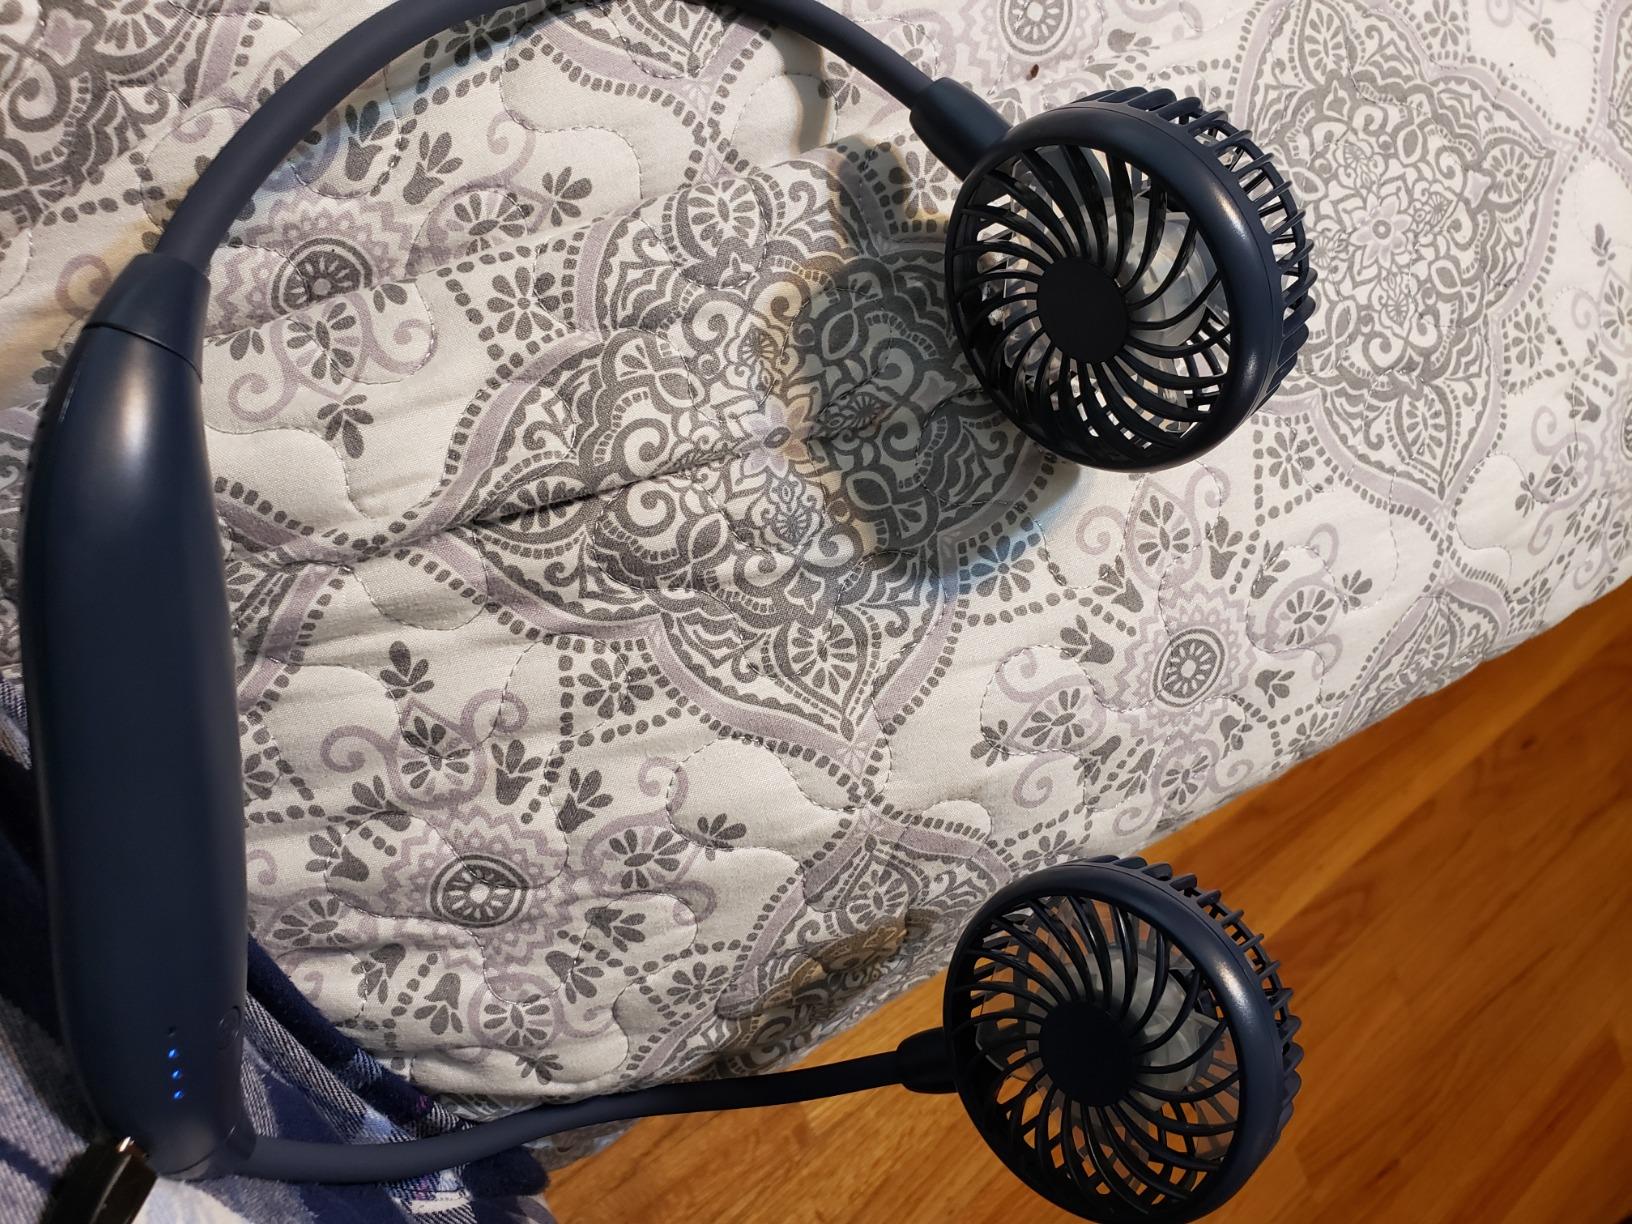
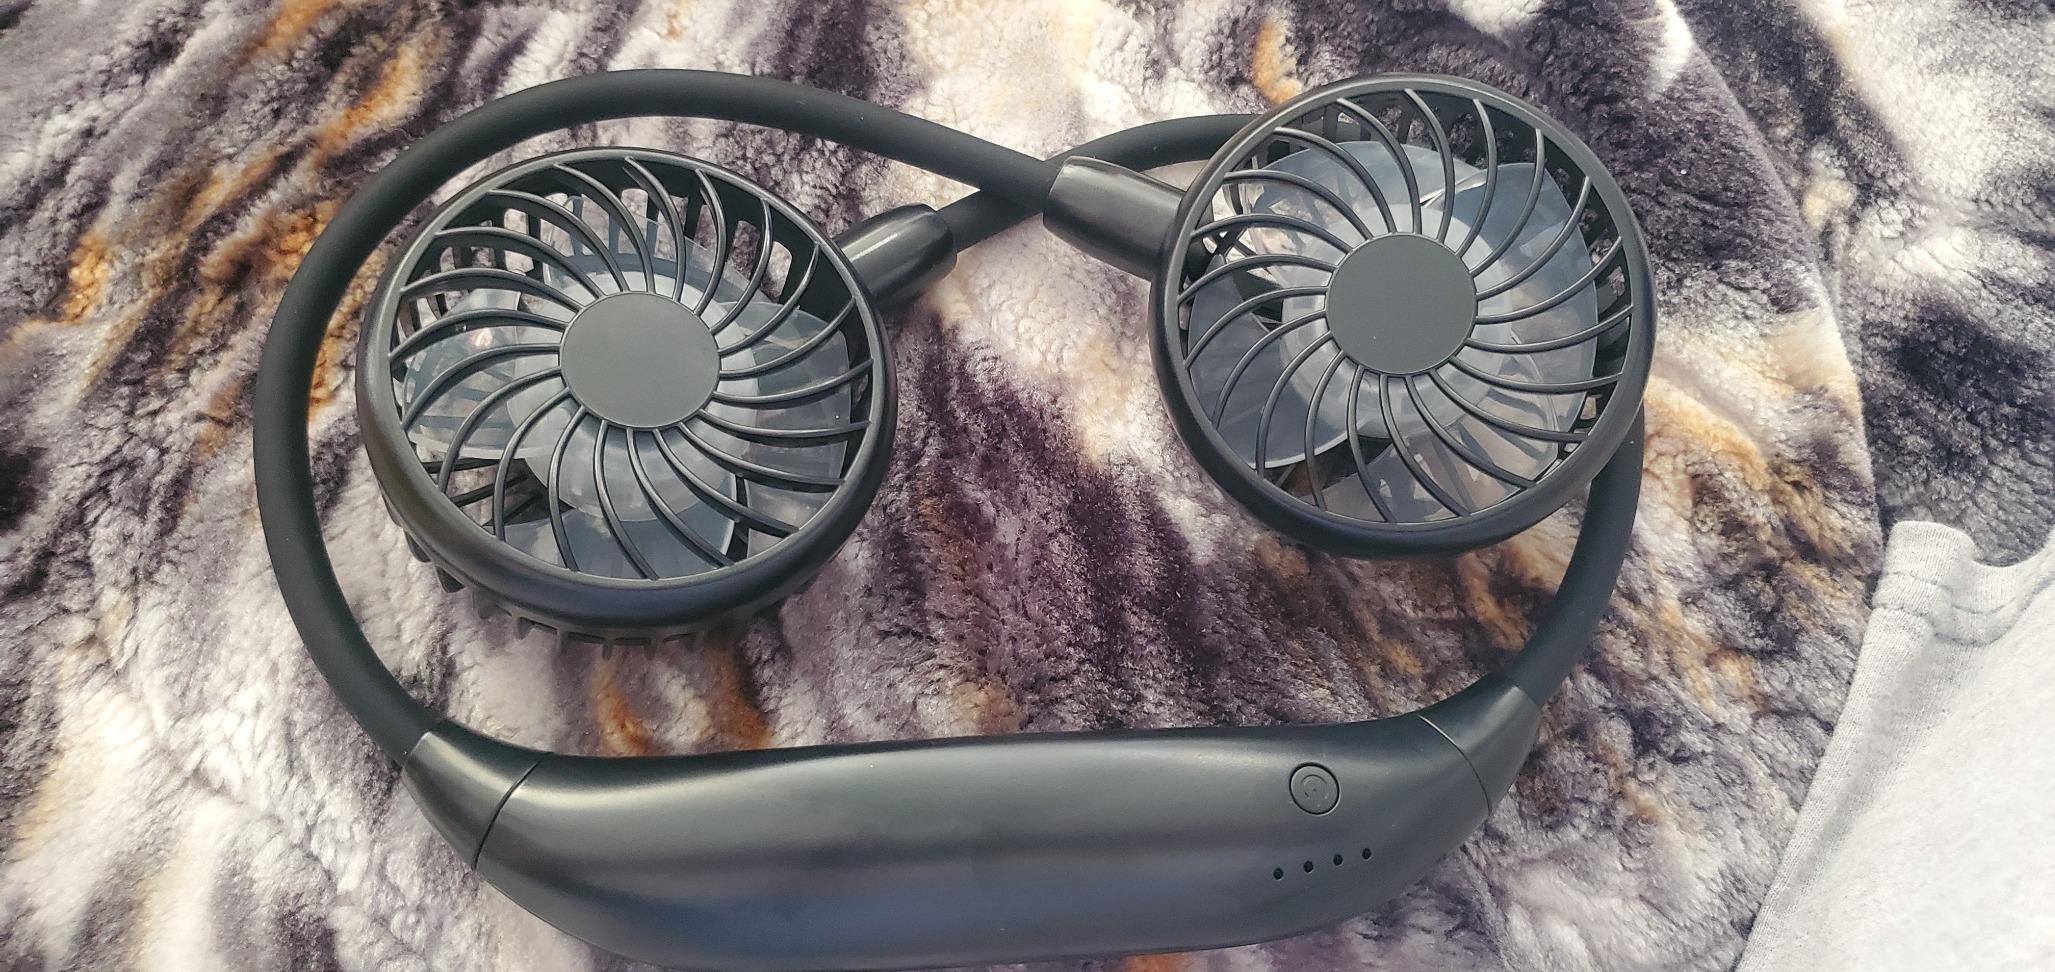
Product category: fan
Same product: no